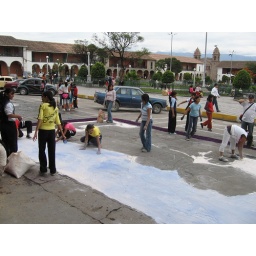
making flower petal murals in the street